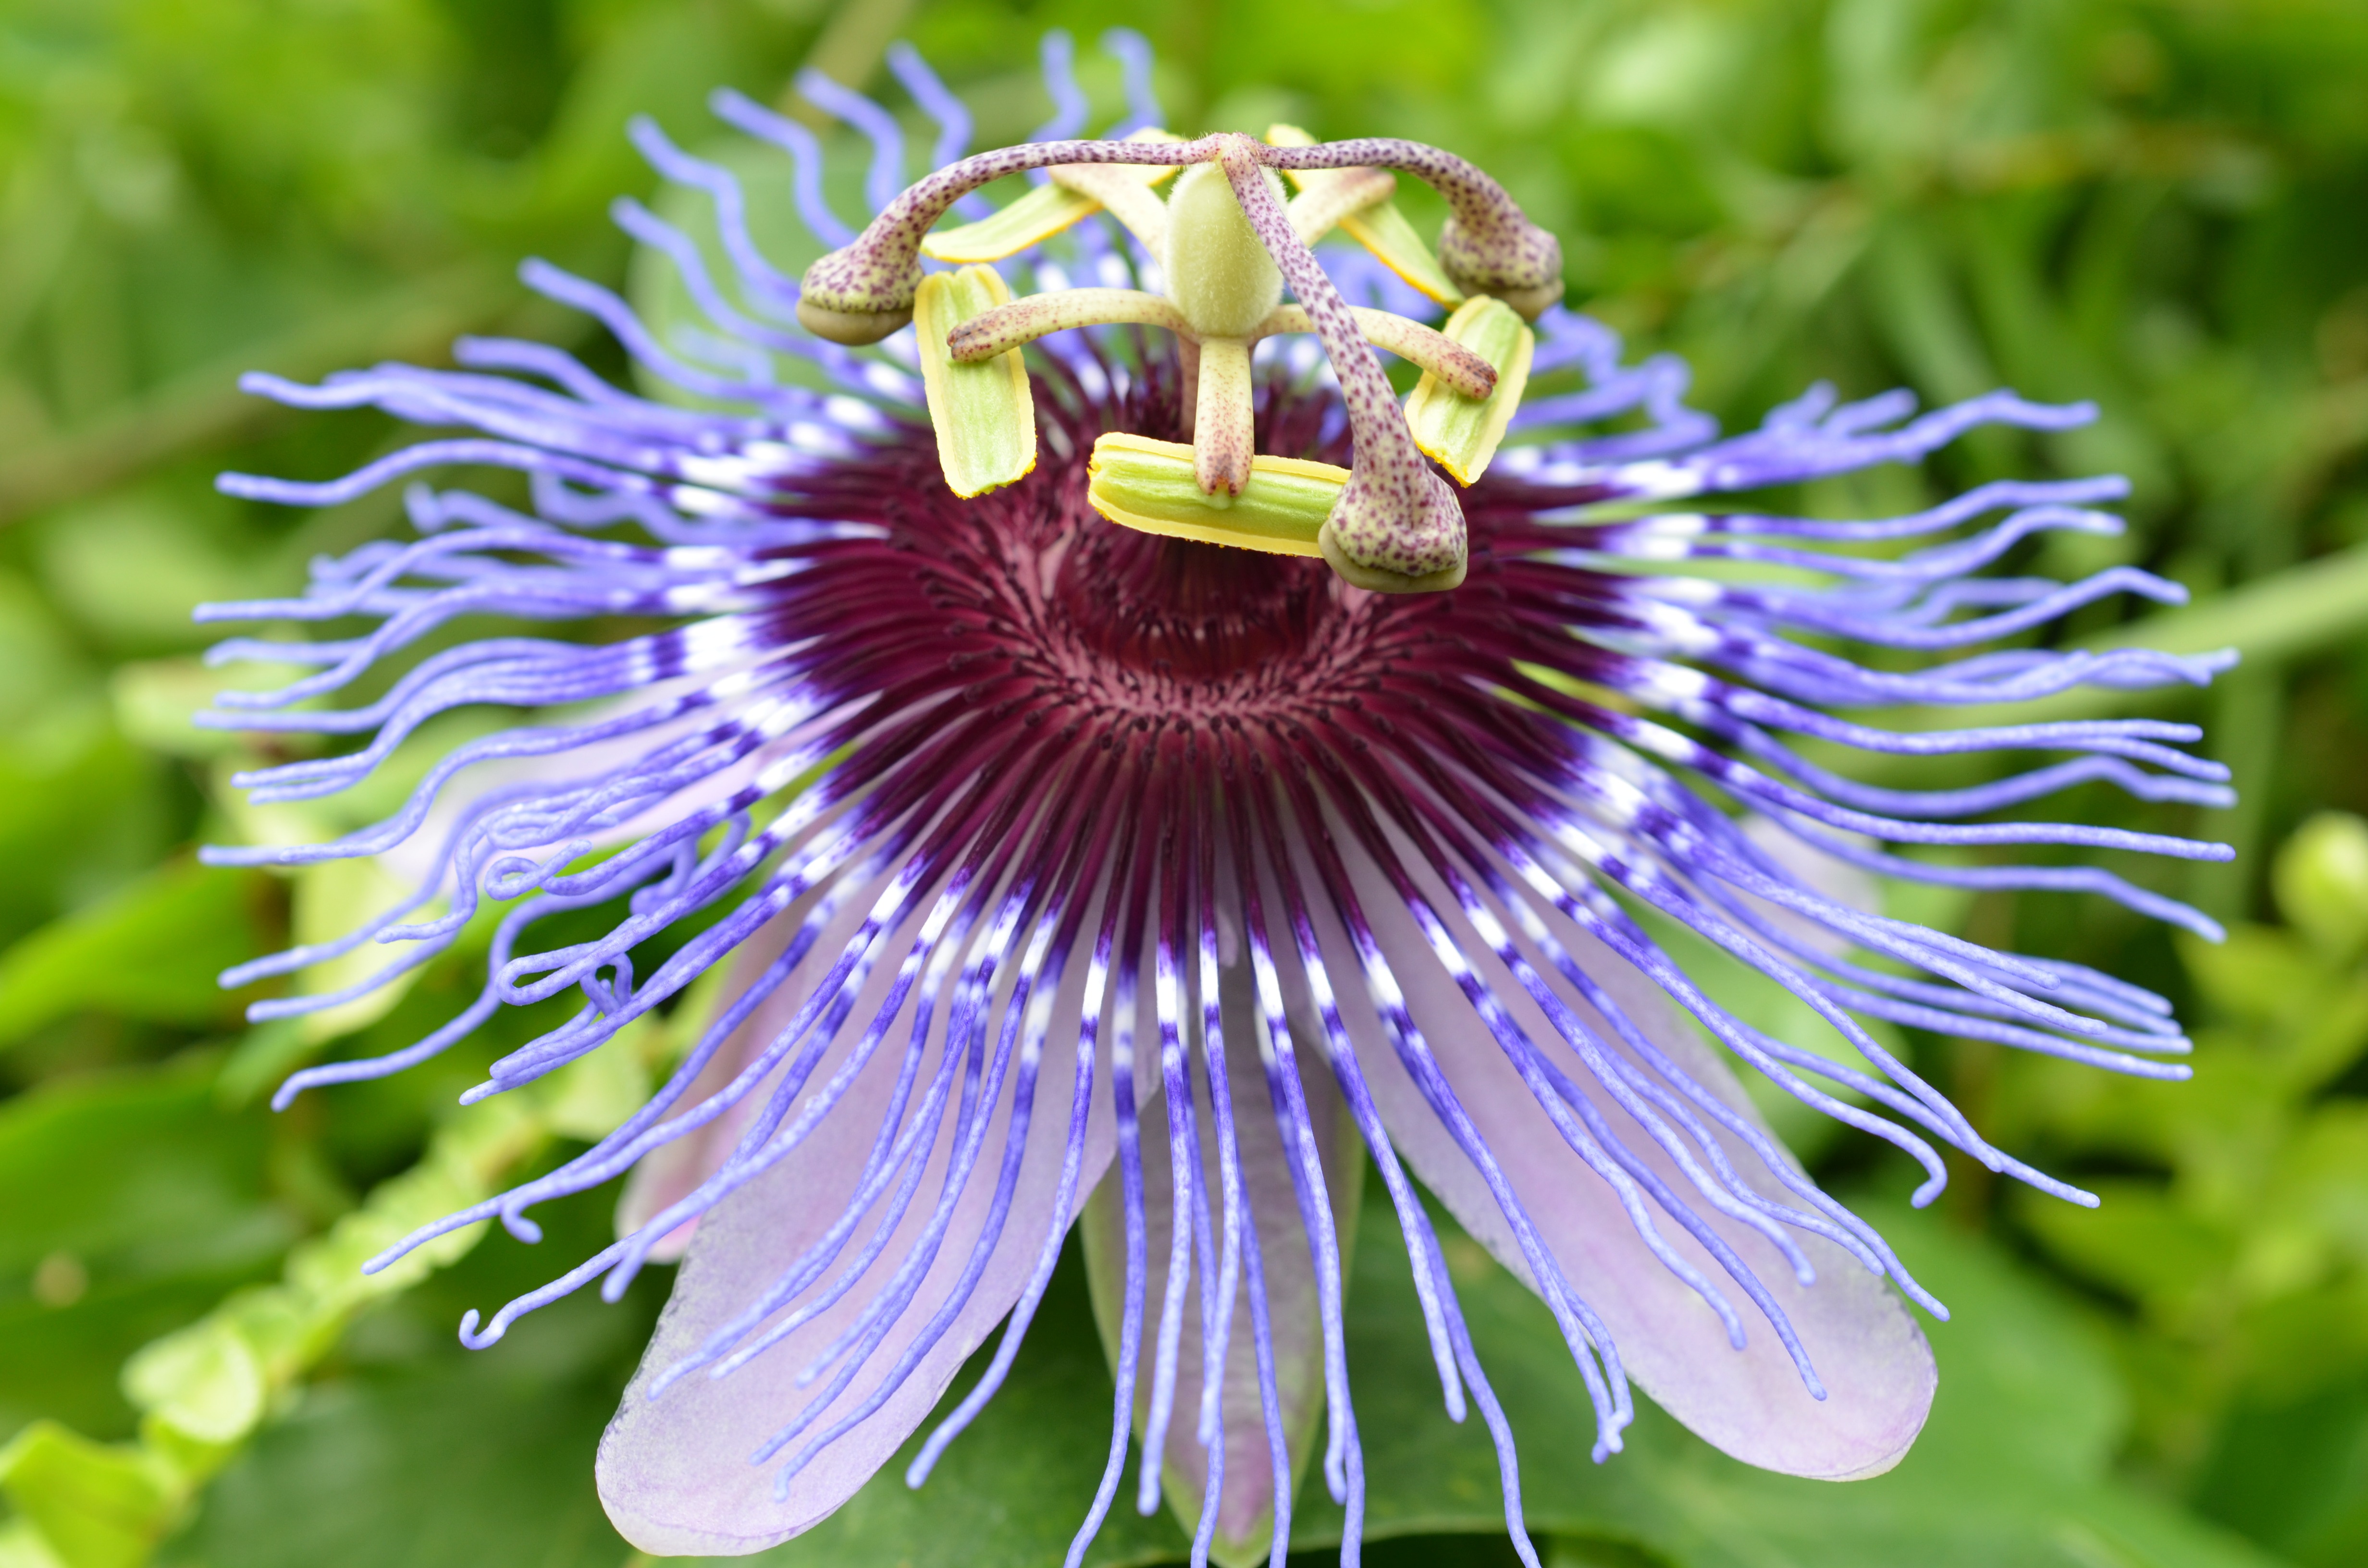
blossom, plant, photography, flower, purple, petal, bloom, summer, jungle, botany, flora, wildflower, close up, exotic, passion flower, macro photography, flowering plant, land plant, passion flower family, purple passionflower